Yarkant County

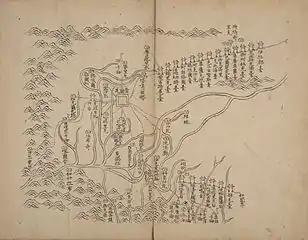
Yarkand (c. 1759)

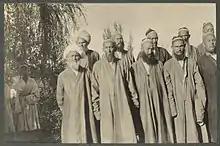
The Begs of Yarkand, 1915

The Qing dynasty gained control of the region in the middle of the 18th century.